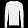
Label: Pullover